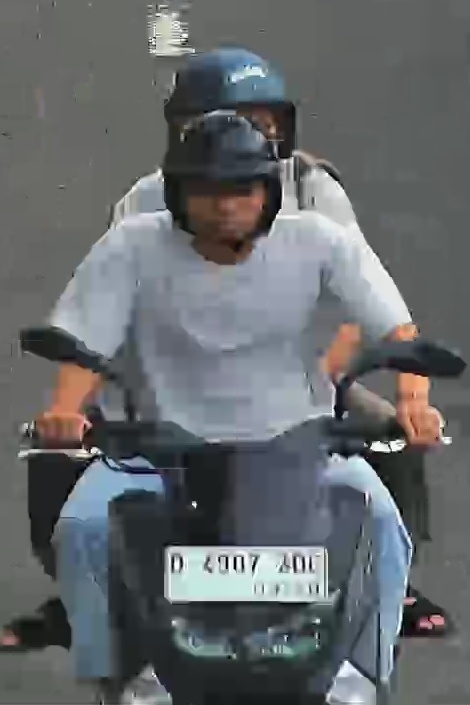
person-with-helmet: 2
person-without-helmet: 0